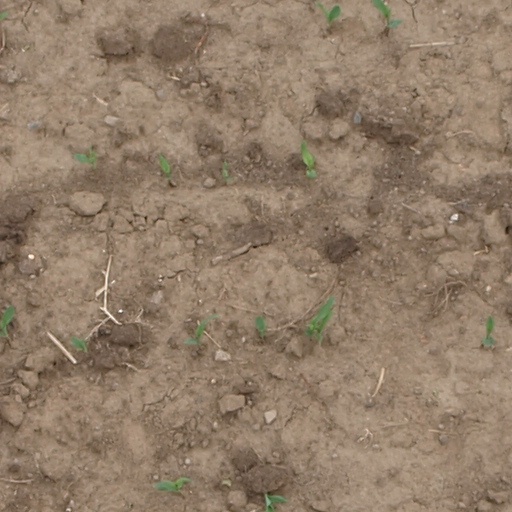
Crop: maize; corn